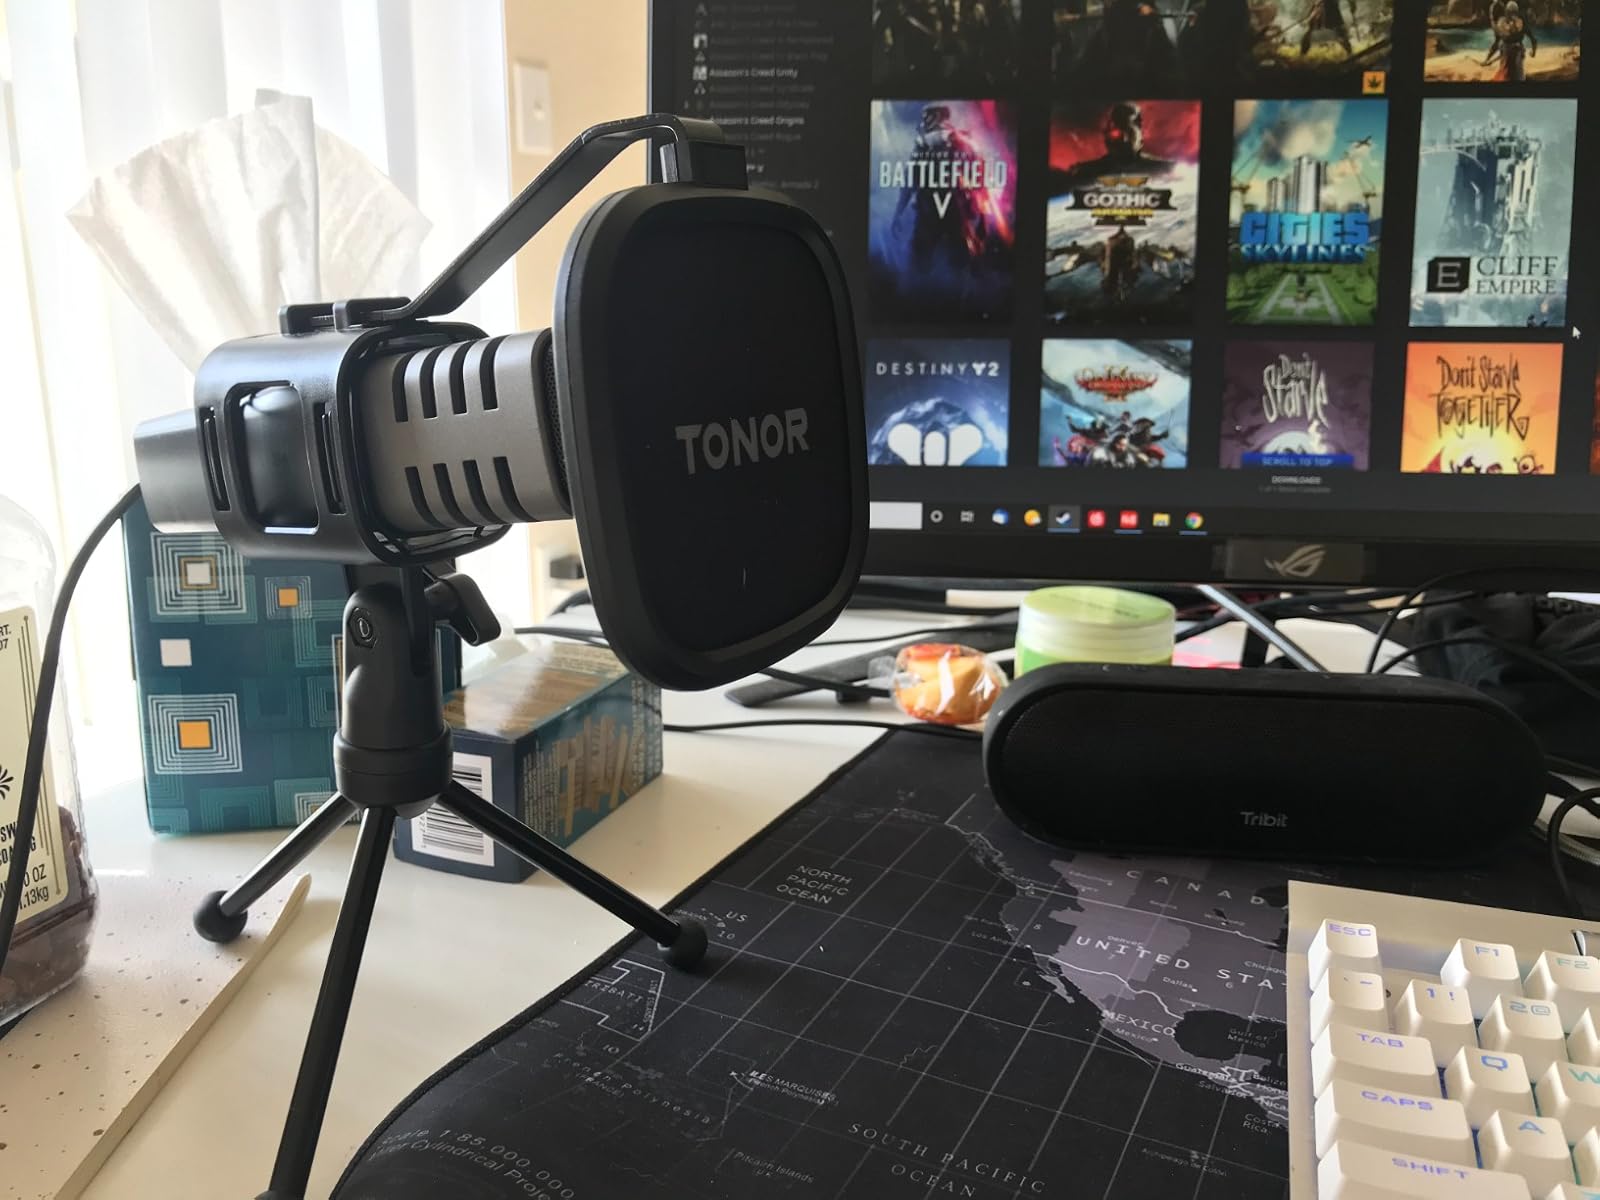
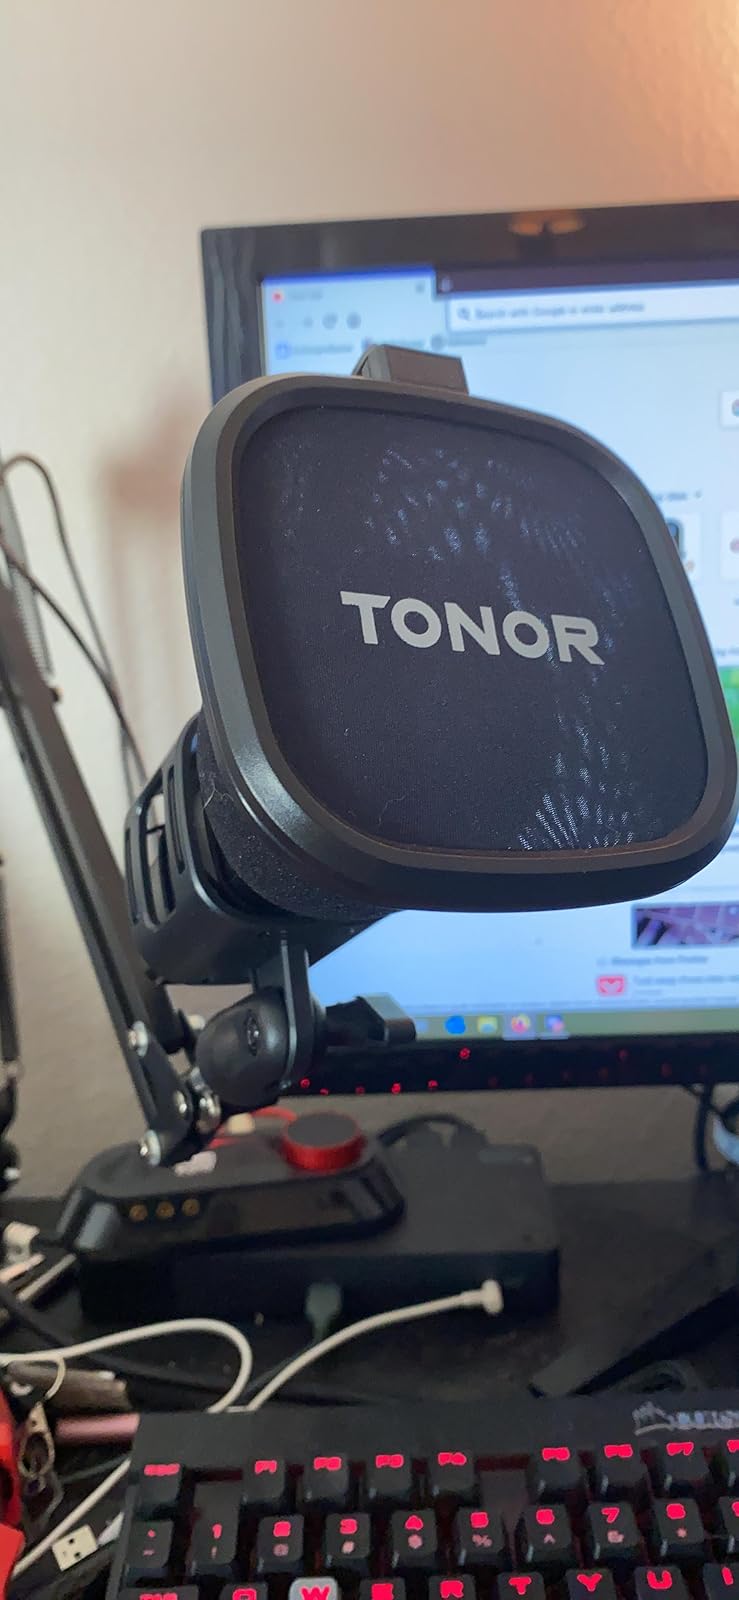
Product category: microphone
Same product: yes